Alcoholism

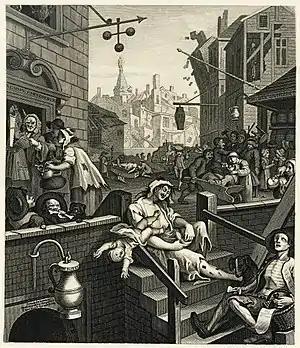
William Hogarth's "Gin Lane", 1751

As with similar substances with a sedative-hypnotic mechanism, such as barbiturates and benzodiazepines, withdrawal from alcohol dependence can be fatal if it is not properly managed. Alcohol's primary effect is the increase in stimulation of the GABA receptor, promoting central nervous system depression. With repeated heavy consumption of alcohol, these receptors are desensitized and reduced in number, resulting in tolerance and physical dependence. When alcohol consumption is stopped too abruptly, the person's nervous system experiences uncontrolled synapse firing. This can result in symptoms that include anxiety, upset stomach or nausea, life-threatening seizures, delirium tremens, hallucinations, shakes and possible heart failure. Other neurotransmitter systems are also involved, especially dopamine, NMDA and glutamate.